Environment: real
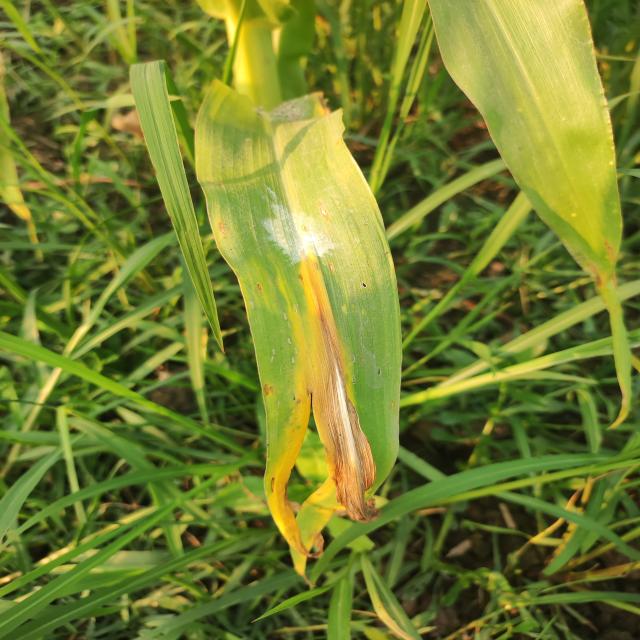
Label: nitrogen_deficiency